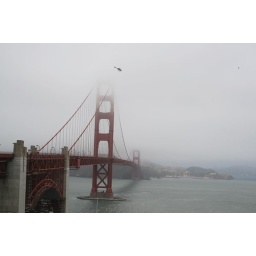
Helicopter flying over the bridge